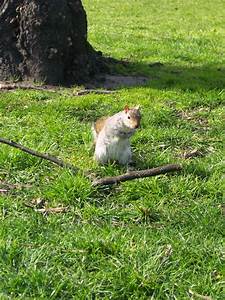
Label: scoiattolo